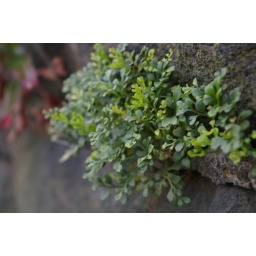
Tiny plant growing in a crevice near the top of a wall ;Blackmoorfoot Reservoir; near Huddersfield,West Yorkshire, UK.